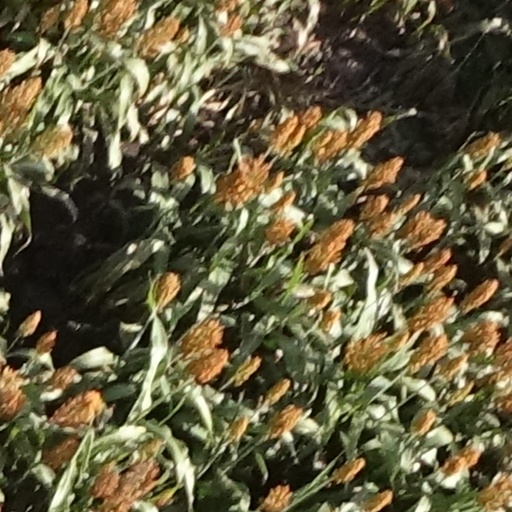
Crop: sorghum